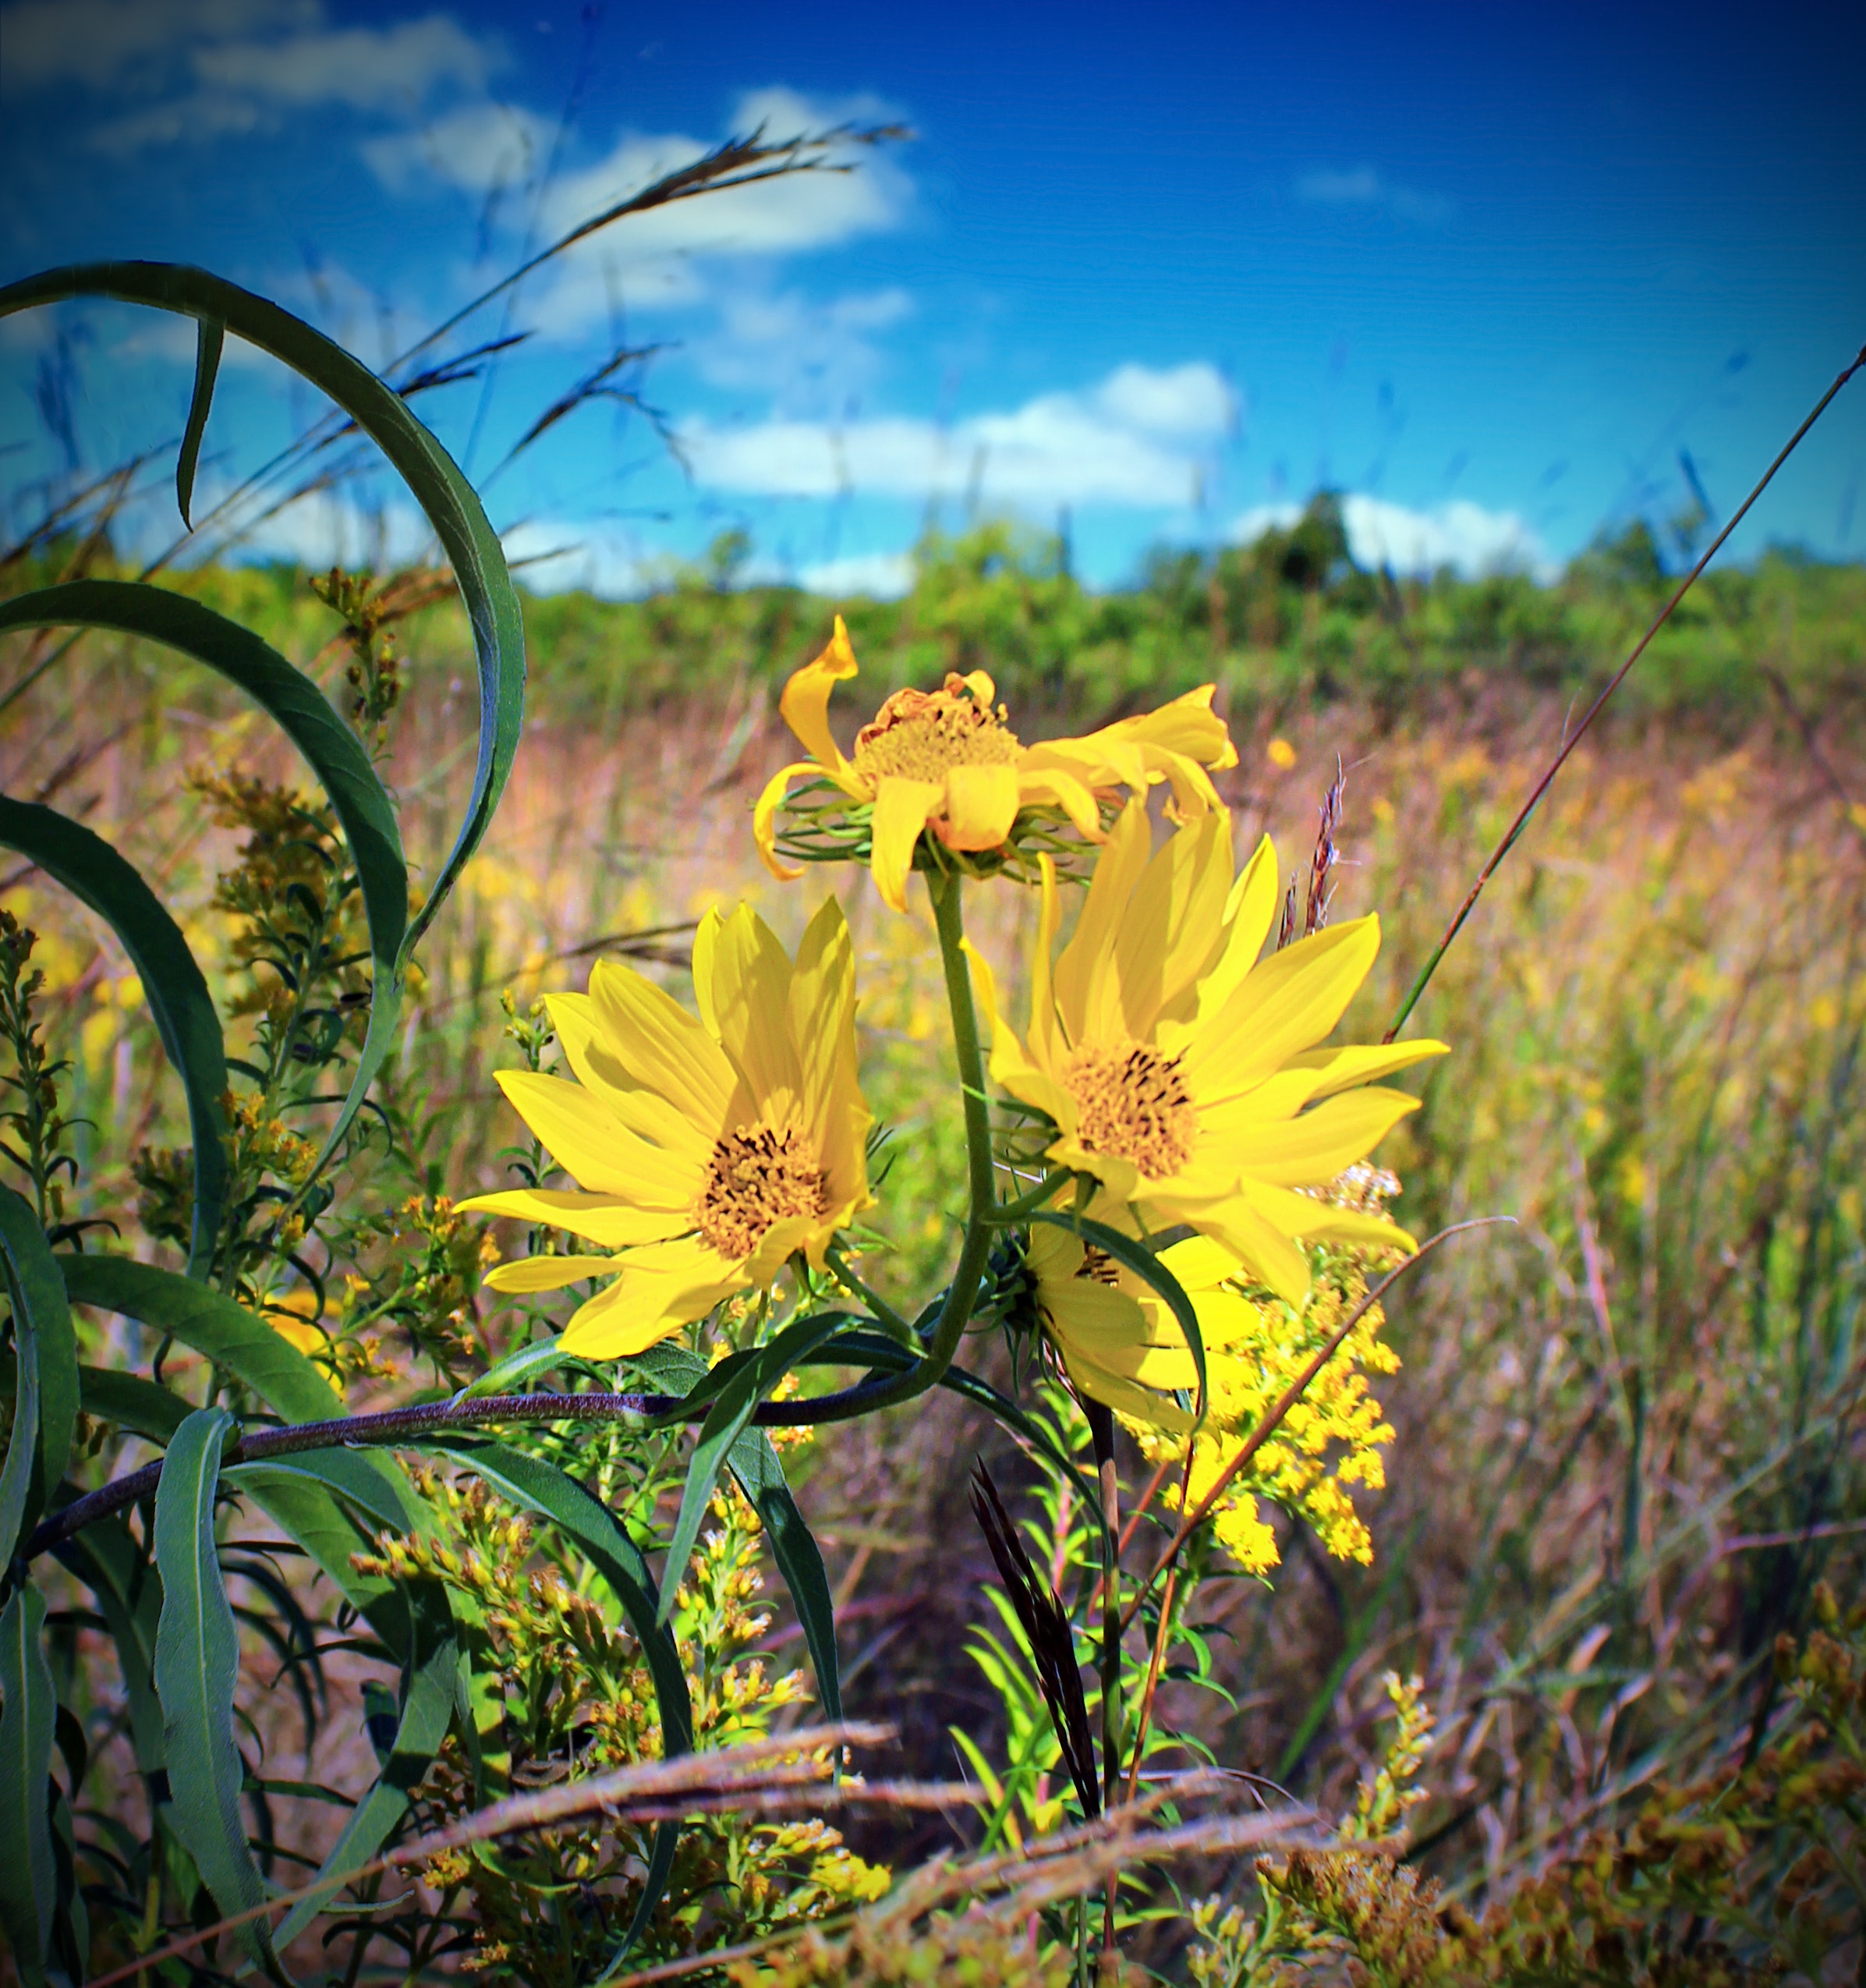
flower, yellow, sky, plant, vegetation, prairie, natural environment, wildflower, flowering plant, meadow, grass, sunflower, grass family, dandelion, field, landscape, spring, grassland, rural area, daisy family, petal, photography, plant stem, herbaceous plant, Forb, plain, goldenrod, flatweed, perennial plant